Kore (sculpture)

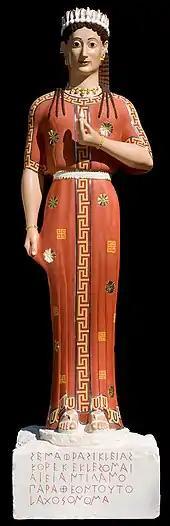
Phrasikleia Kore painted

Originally, many of the korai were polychrome. Greeks used color to depict narrative value, characterize individuals, and create meaning behind korai. Color was used to create patterns on the clothing of the korai. One example of patterning is seen on the Peplos Kore. Historians originally believed that the Peplos Kore was wearing a regular peplos, but in fact she was wearing an "ependytes" with animal friezes. This type of Oriental prestige garment was usually reserved for goddesses.